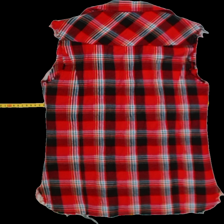
View: back
Type: Tank top
Category: Ladies
Brand: Not Applicable
Colors: Pink
Material: 100%cotton
Pattern: Checkered print
Size: XS
Trend: No trend
Stains: No
Price range: <50
Recommended usage: Reuse